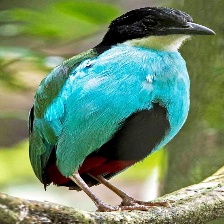
Species: AZURE BREASTED PITTA
Scientific name: PITTA STEERII